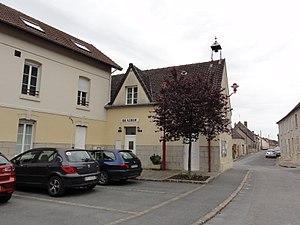
Veslud est une commune française située dans le département de l'Aisne, en région Hauts-de-France.